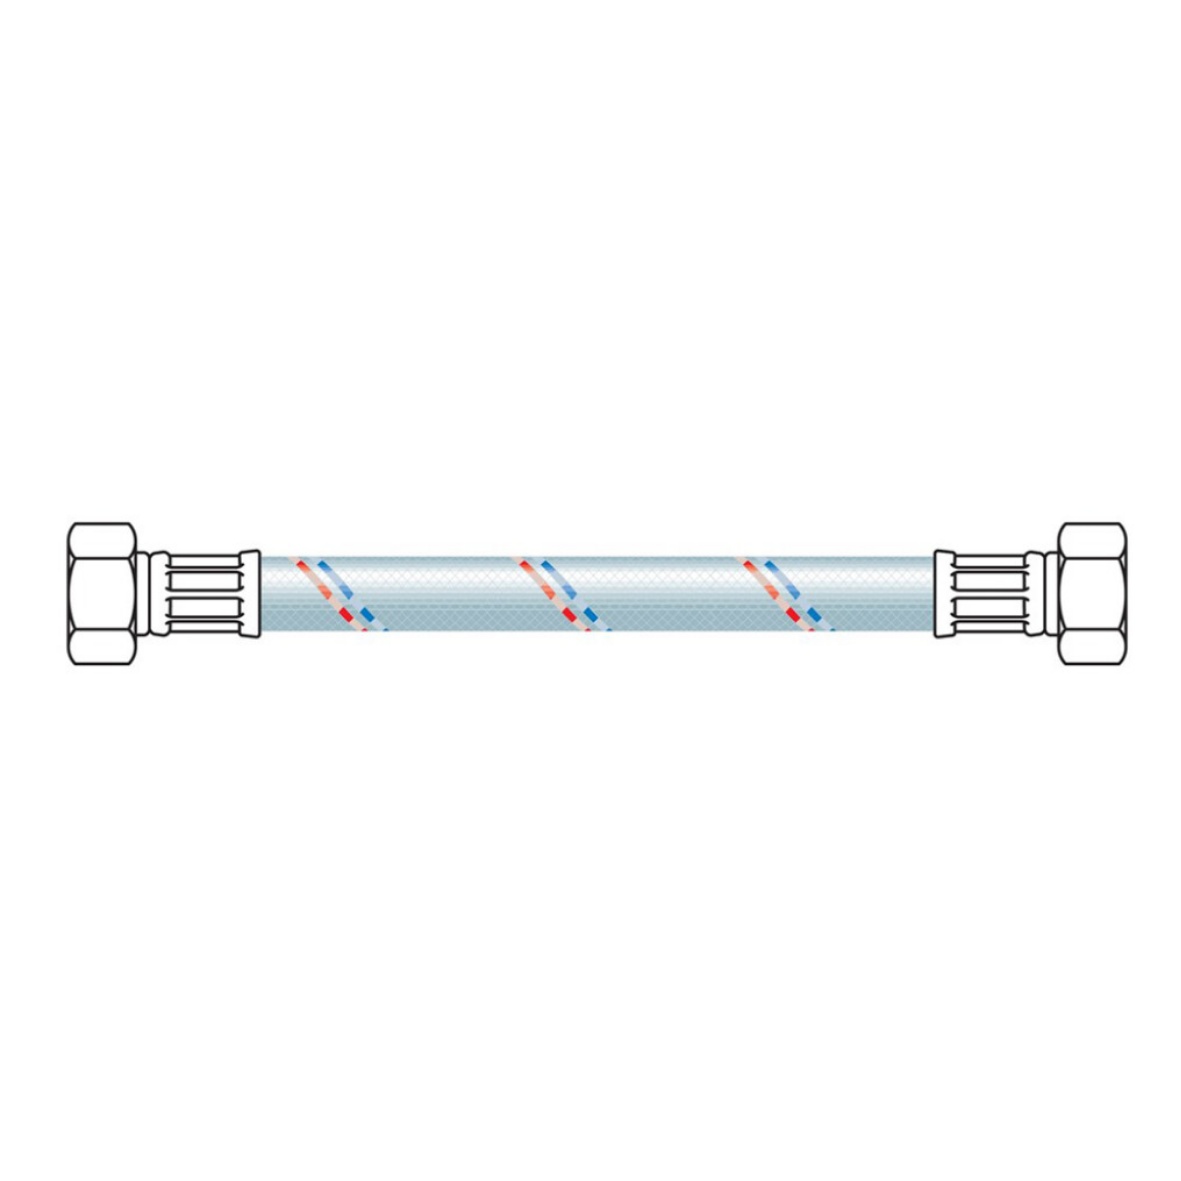
Stainless Steel Flexible Hose, DN25 (1" F - 1" F) HSH Superflex, 80cm
This non-toxic EPDM rubber hose is very suited for sanitary and (drink) water connections. The SUPERFLEX 20 sanitary hoses are fitted with a durable stainless steel braid, offering a solid and stylish finish in case of connection to toilets, showers or taps.
Brand: Kennet Water
Category: Hardware > Plumbing > Plumbing Fixture Hardware & Parts > Drain Components > Drain Rods